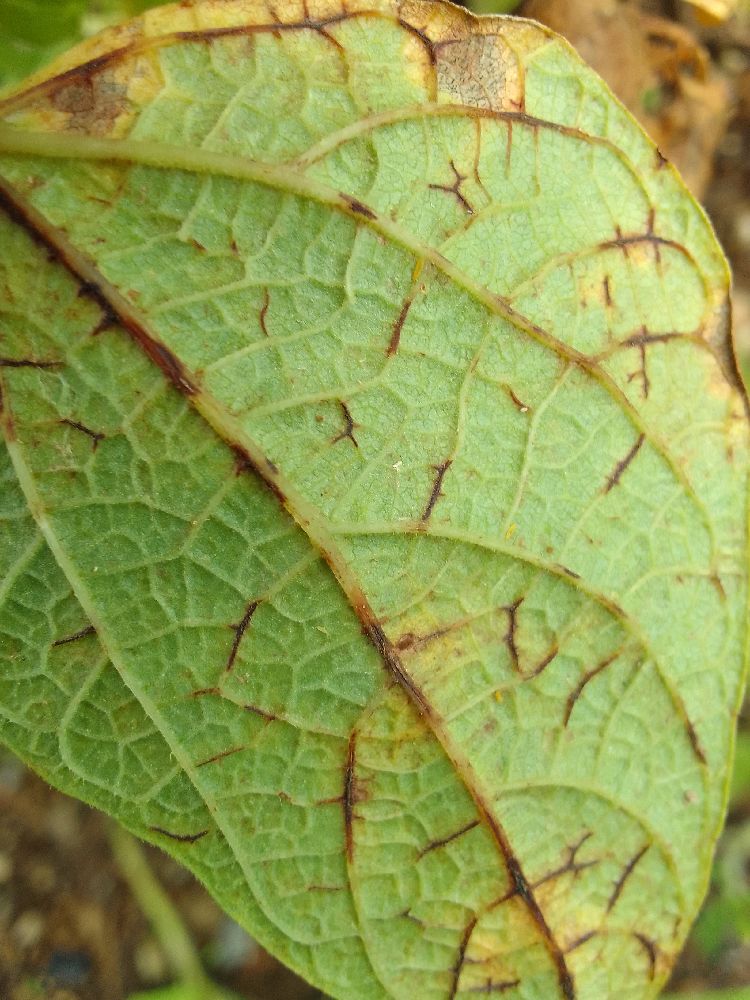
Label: anthracnose